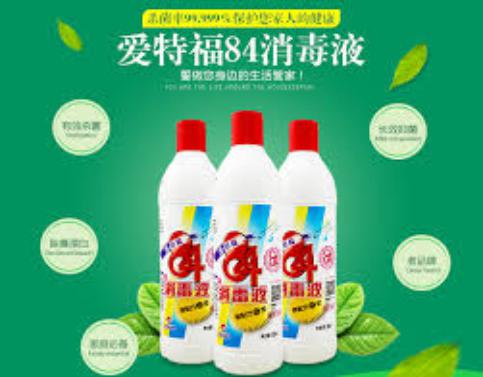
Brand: AiTeFu
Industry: Necessities